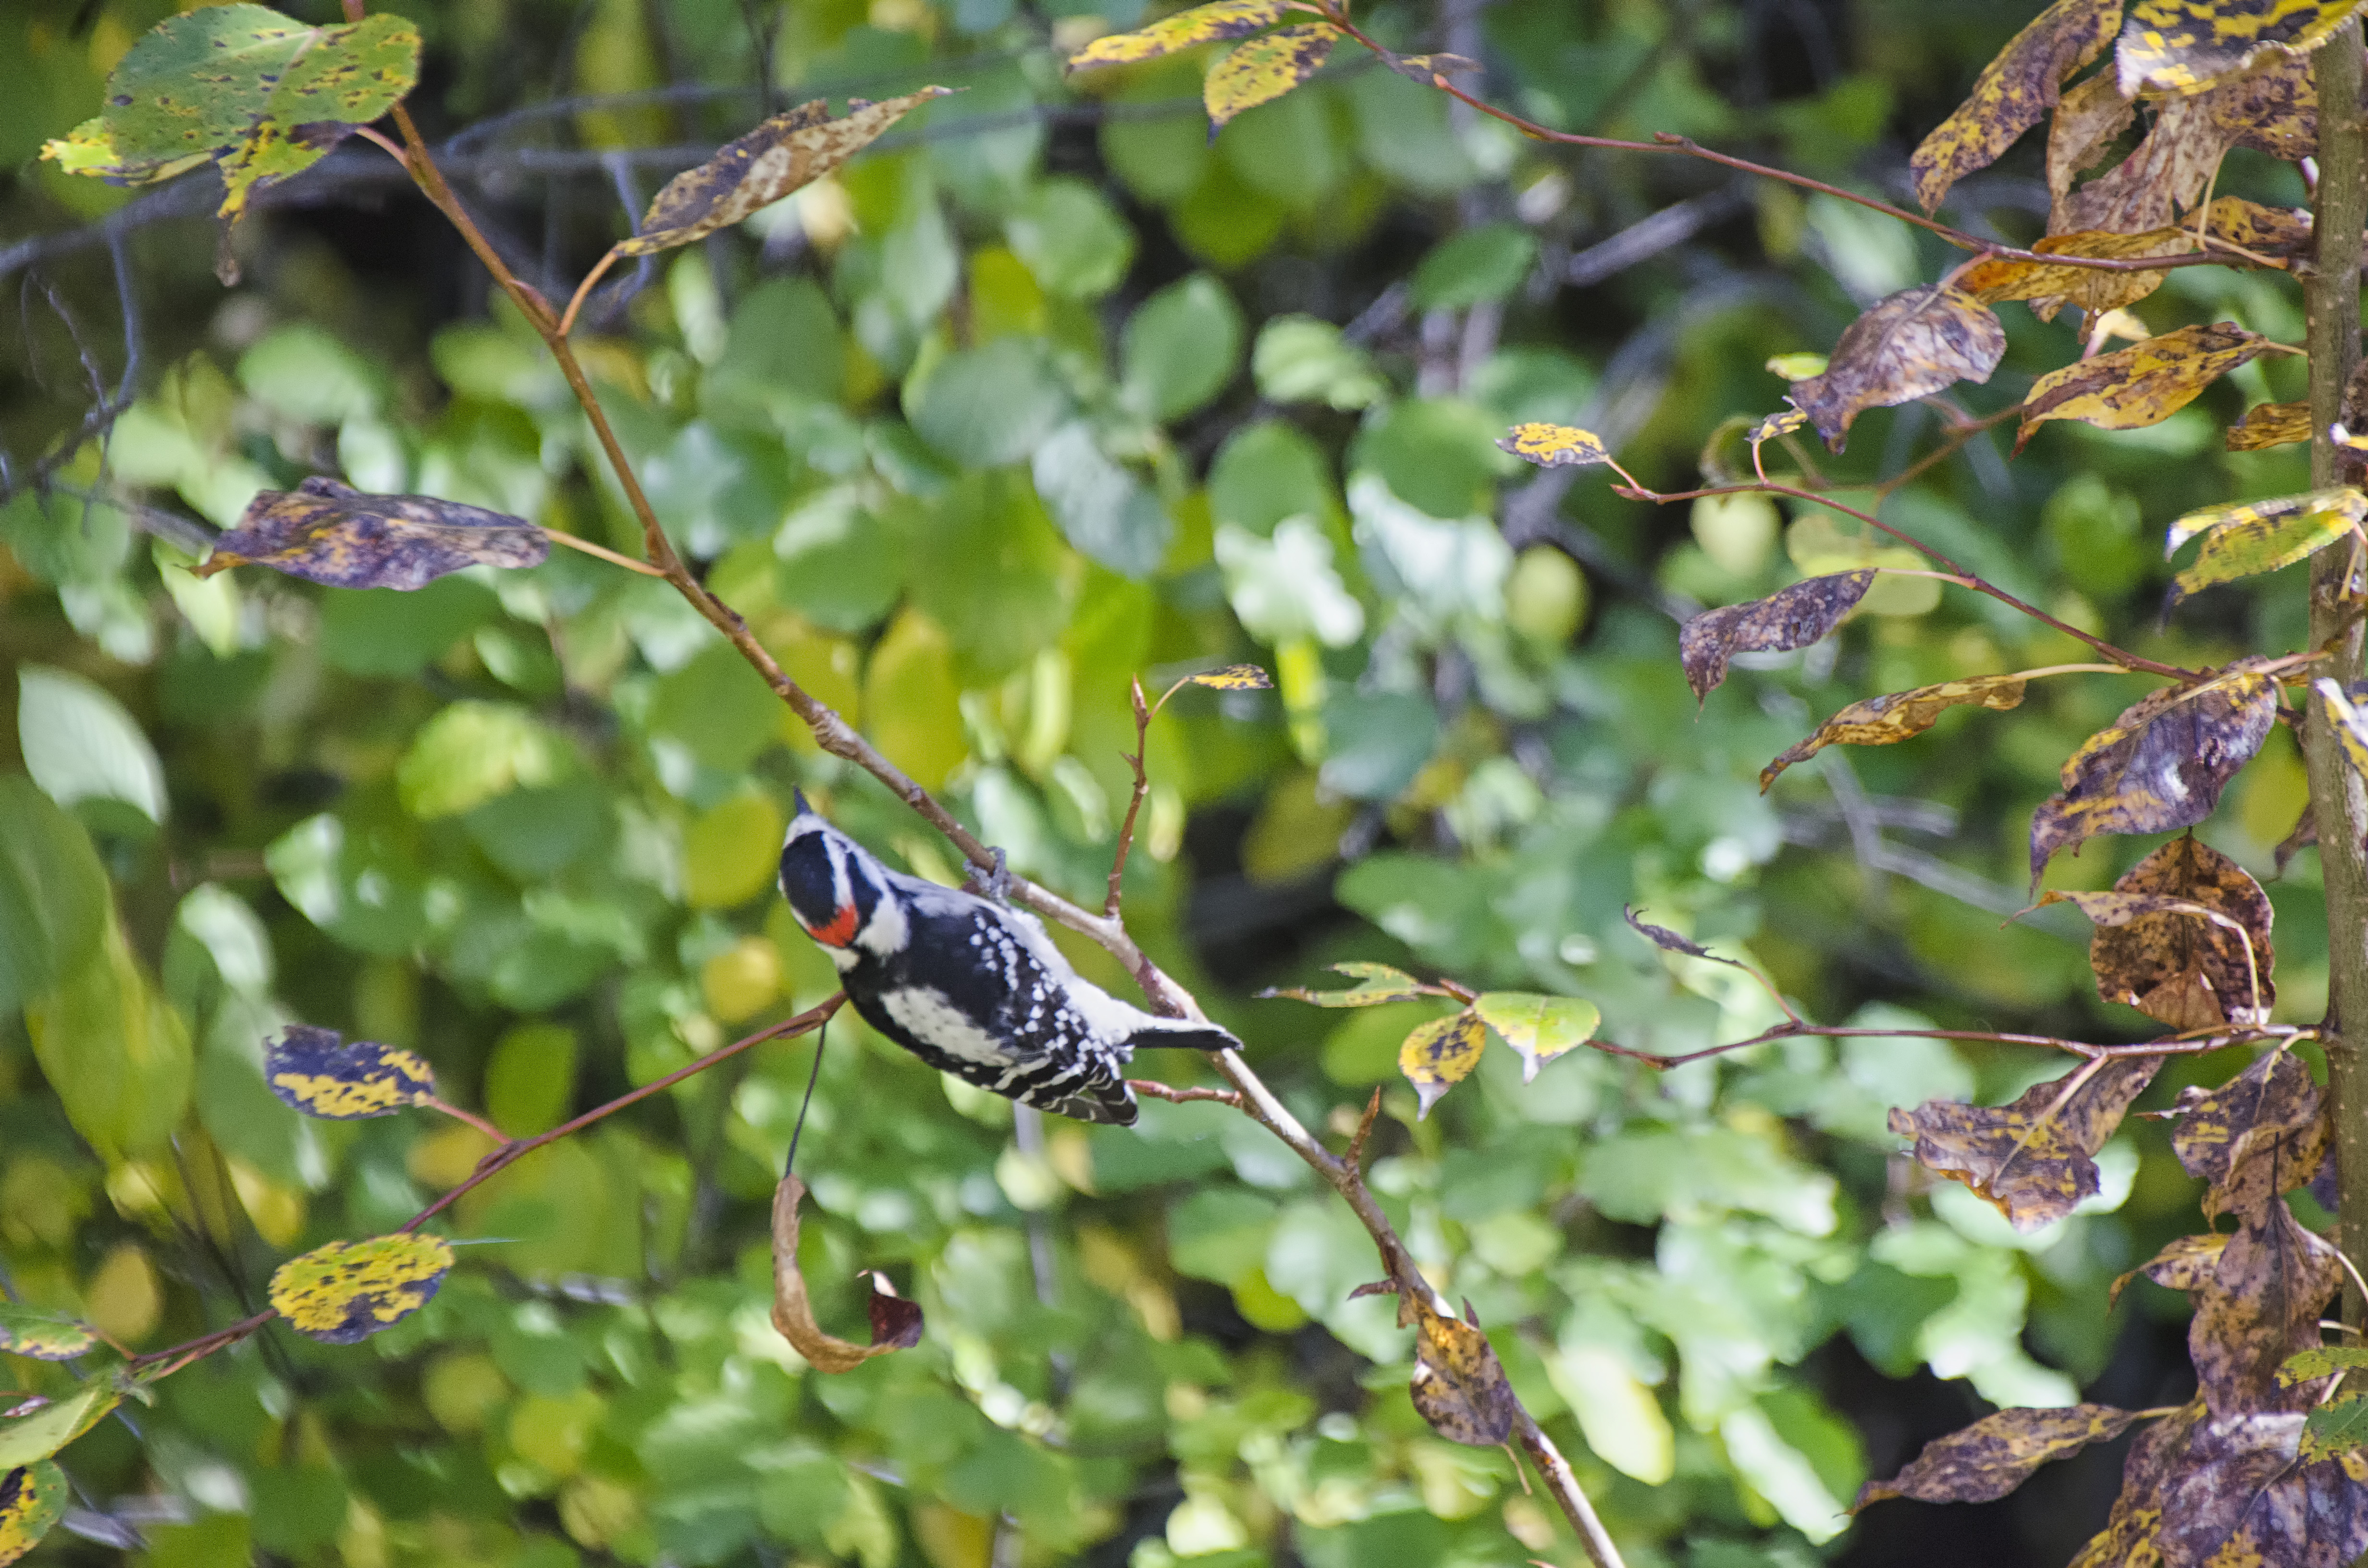
nature, branch, bird, leaf, flower, wildlife, botany, flora, fauna, canada, quebec, woodpecker, sherbrooke, oiseau, pic, mineur, downy, perching bird